Rutgers Scarlet Knights men's soccer

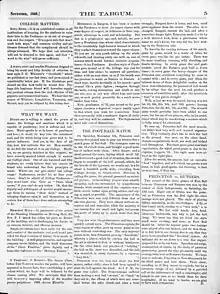
"The Foot-Ball Match", Chronicle of the first game at "The Targum", Nov 1869

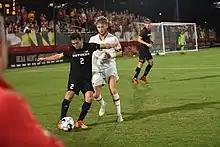
Rutgers (in black kit) v Maryland match in 2021

The origins of Rutgers soccer trace back to 1869, where the first ever collegiate football game was played in the United States. The then-Rutgers College (now Rutgers University) and the College of New Jersey (now Princeton University) played an exhibition match that ended in a 6–4 result. Rutgers won the game by a score of 6–4 In addition to being considered one of the earlier soccer games reported in the United States, these two games are considered to be the first organized American college football games to ever be played.